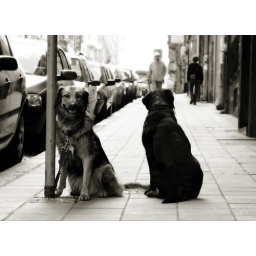
Portrait of a dog in mirror of the lens